Teseida

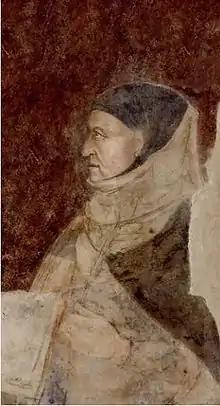
Teseida

French poets Jeanne de la Font and Anne de Graville gained fame in the sixteenth century by writing French verse adaptions of "Teseida".